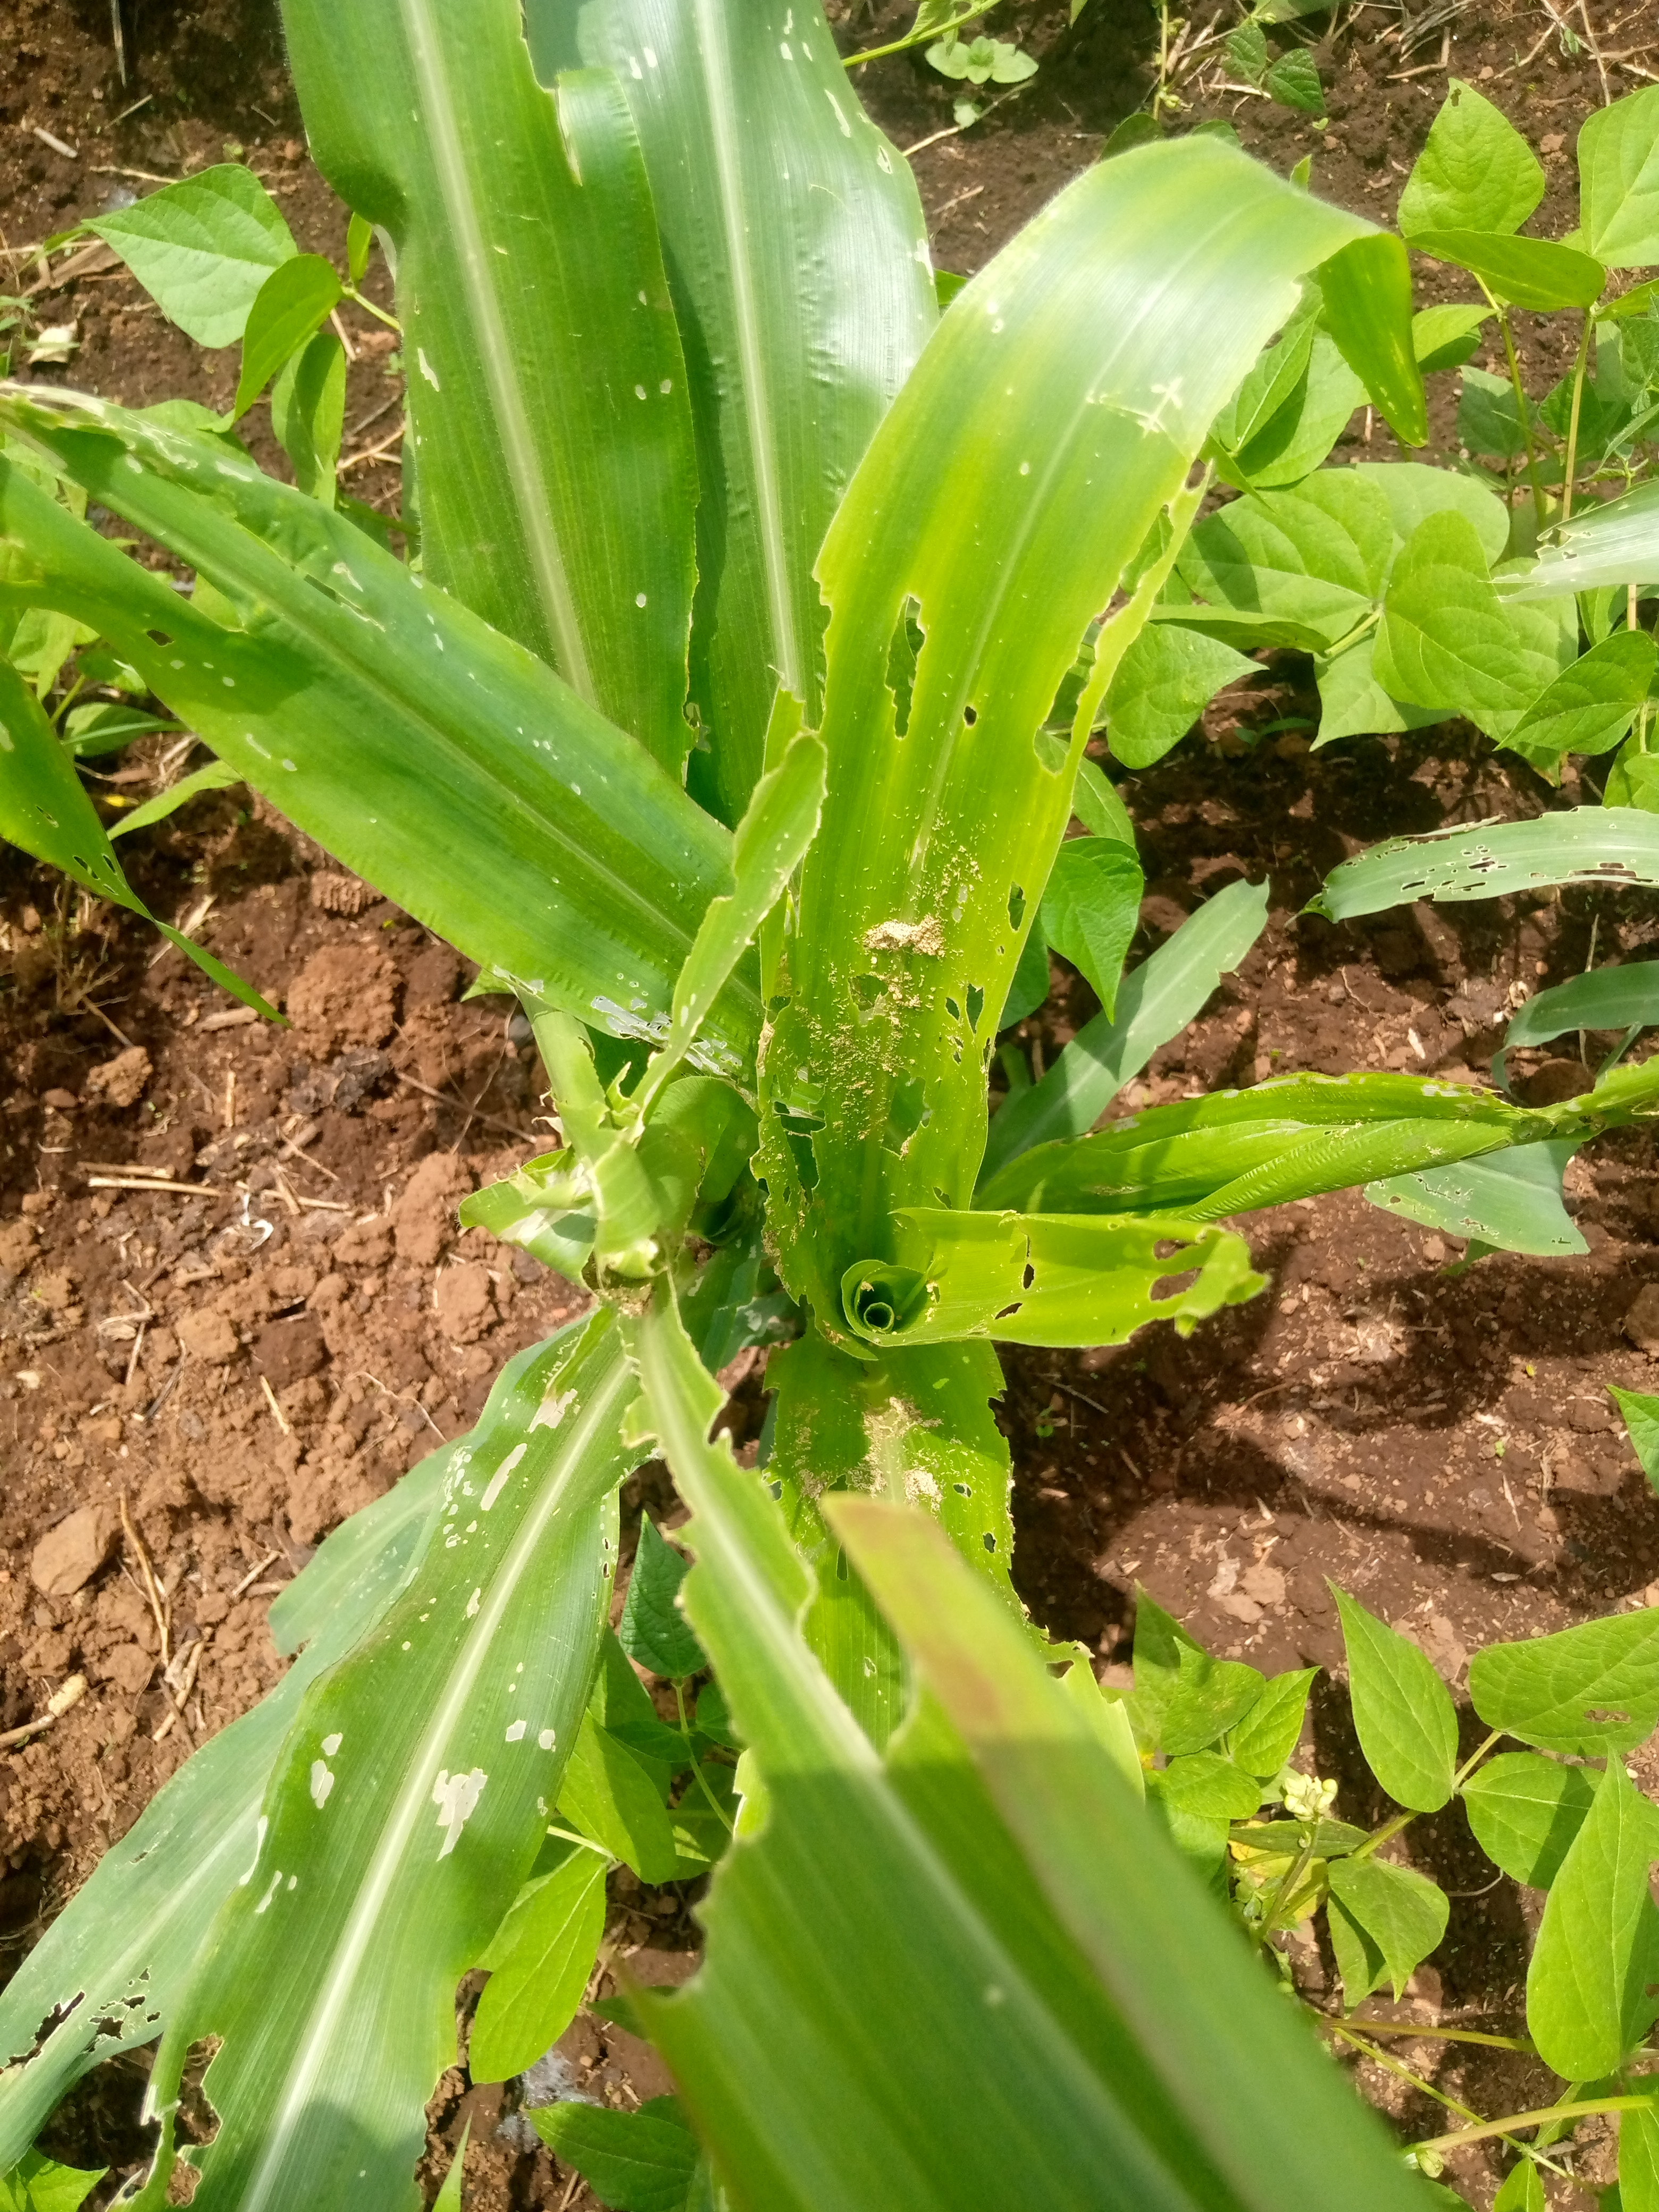
Label: spodoptera_frugiperda